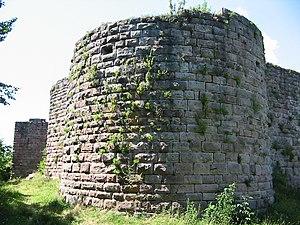
Cet article recense les monuments historiques français classés en 1905.
Cet article recense les monuments historiques du Haut-Rhin, en France.
Le château du Hohnack est un monument historique situé à Labaroche, dans le département français du Haut-Rhin.
Labaroche est une commune française située dans le département du Haut-Rhin, en région Grand Est.